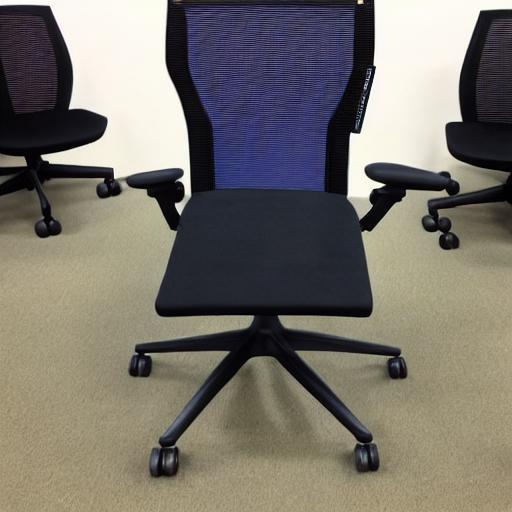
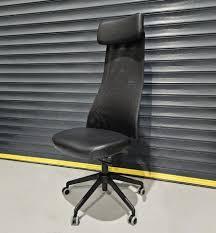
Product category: items_chair
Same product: no